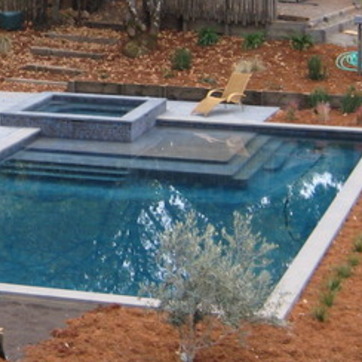
Material: water